Ellen E. McCarthy

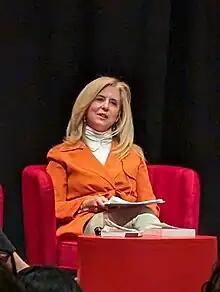
McCarthy at the International Spy Museum in 2023

Ellen E. McCarthy is a United States intelligence officer who served as the Assistant Secretary of State for Intelligence and Research under Mike Pompeo during the administration of Donald Trump.